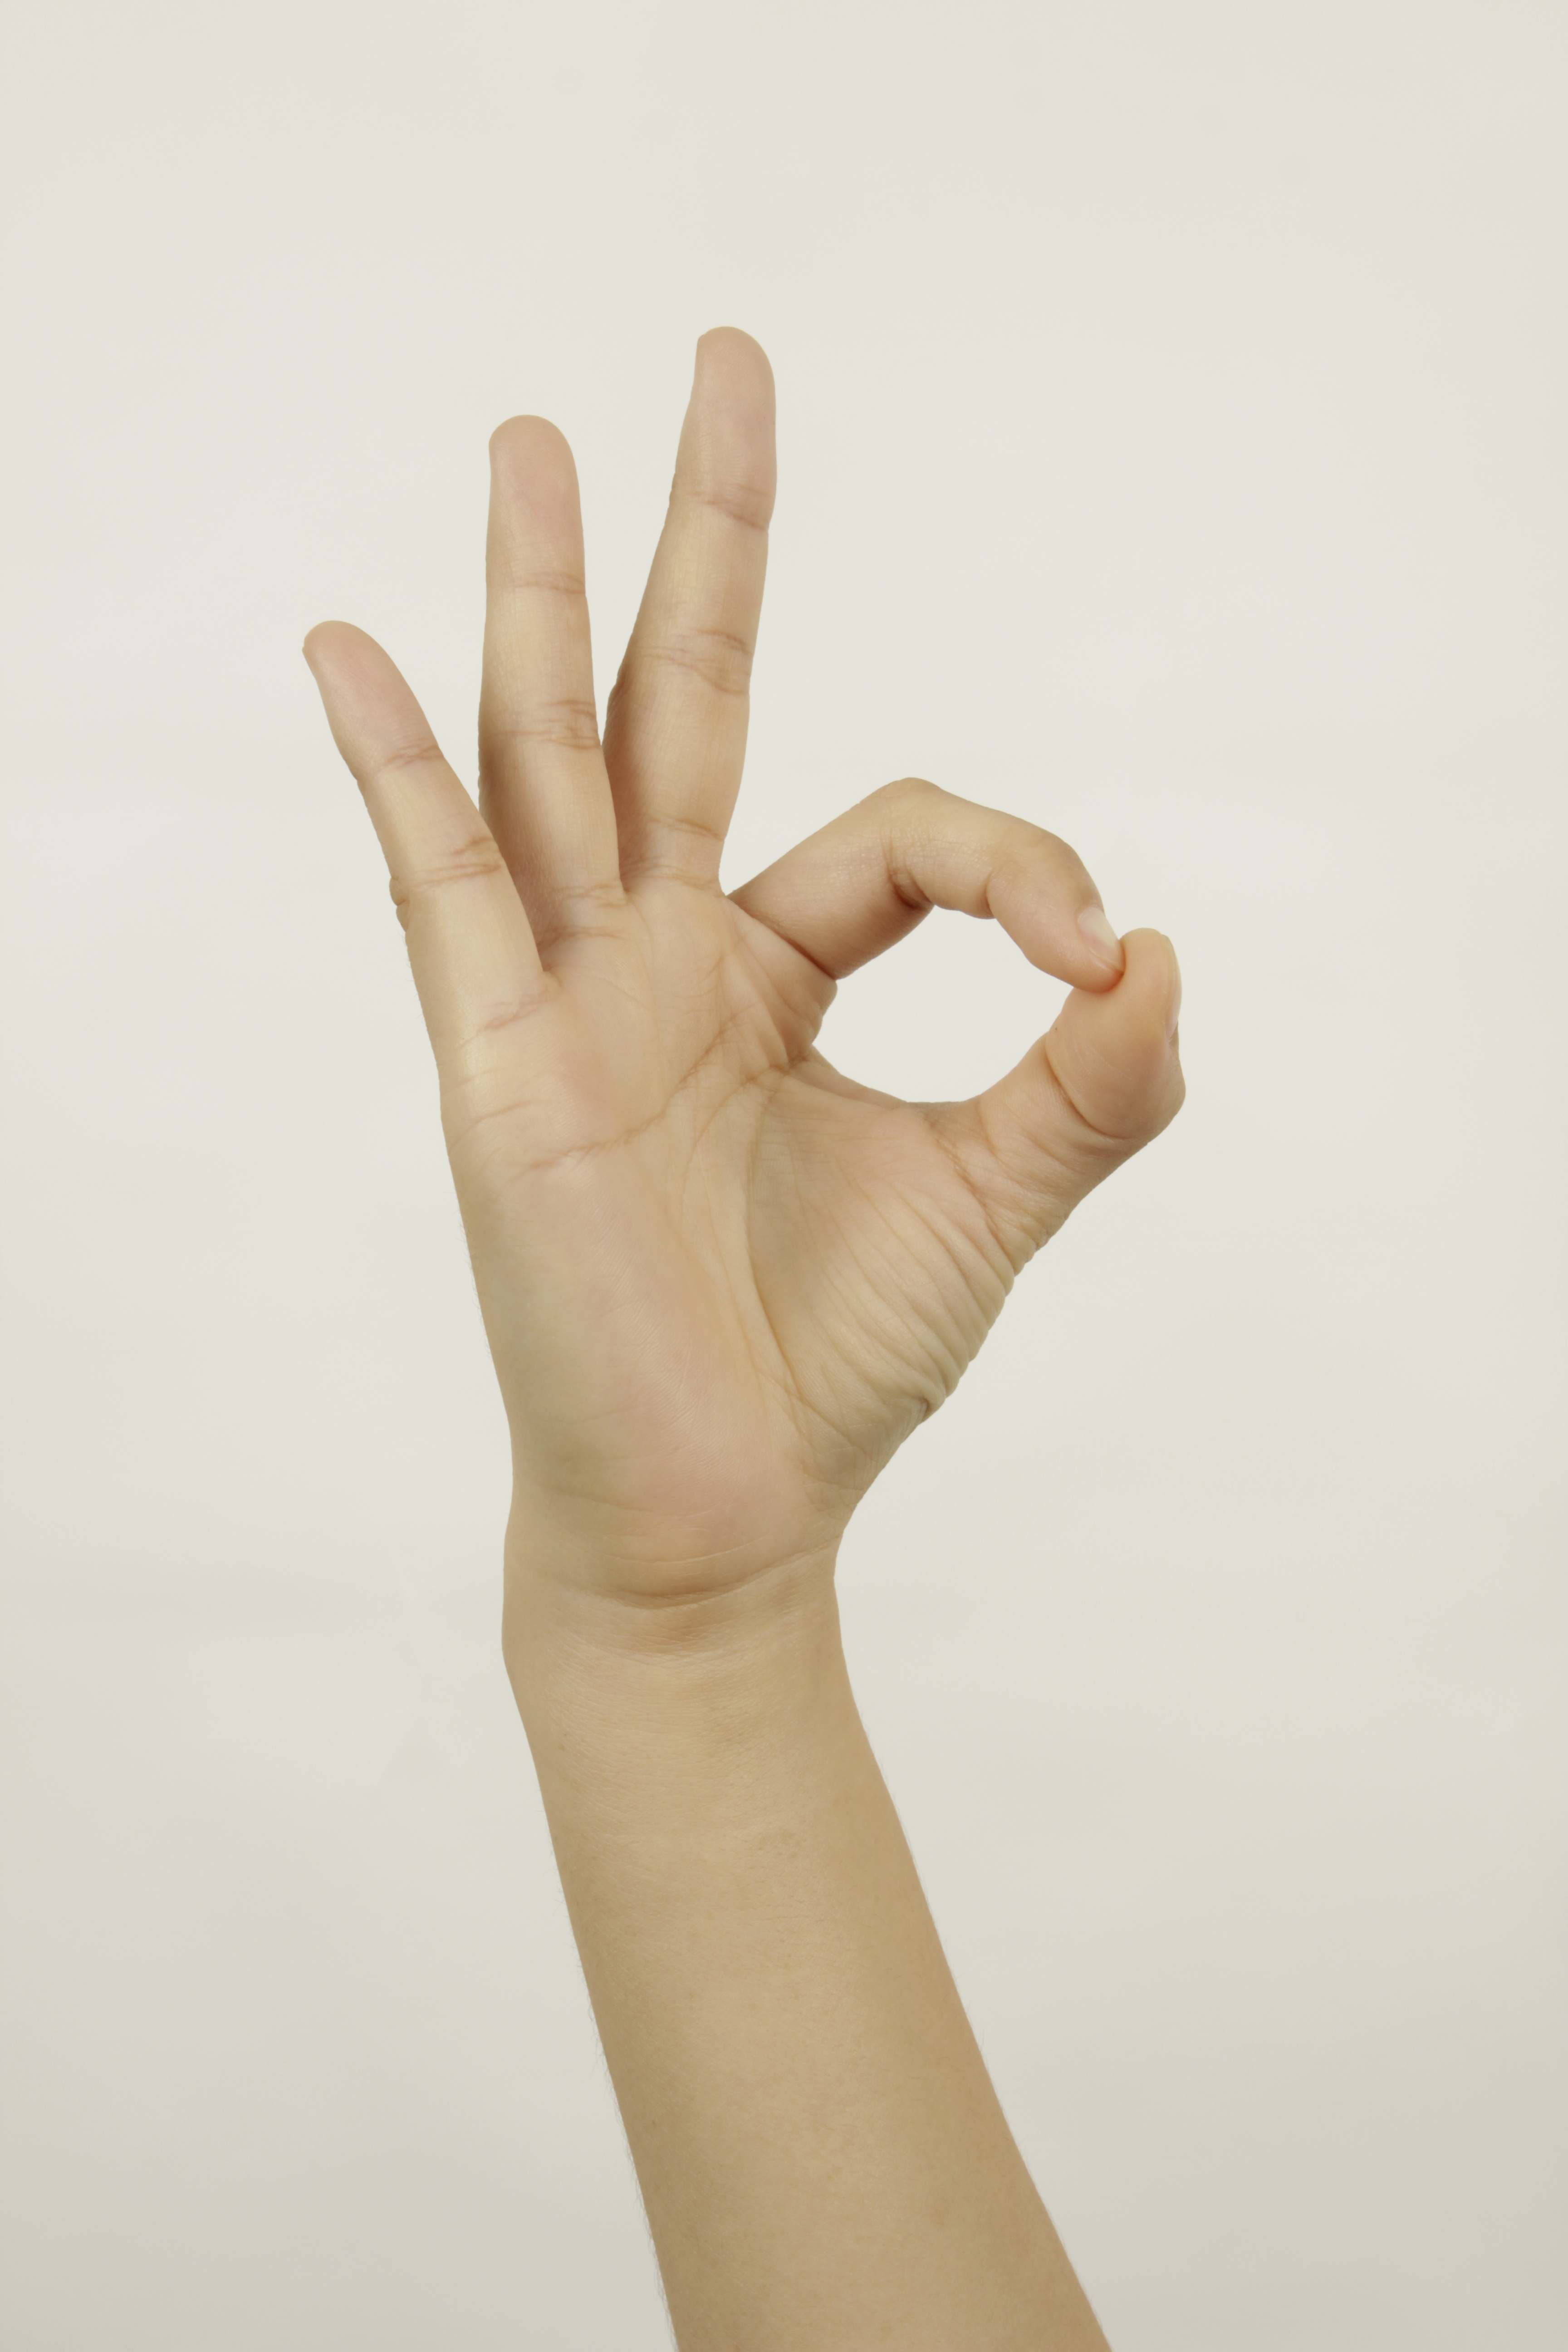
hand, finger, arm, thumb, the gesture, sign language, hand model